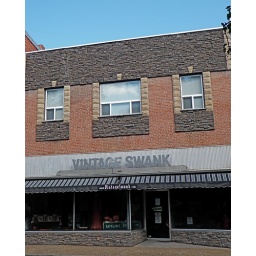
This made me laugh, and I love the sign in the window pointing the way to Skyline Drive